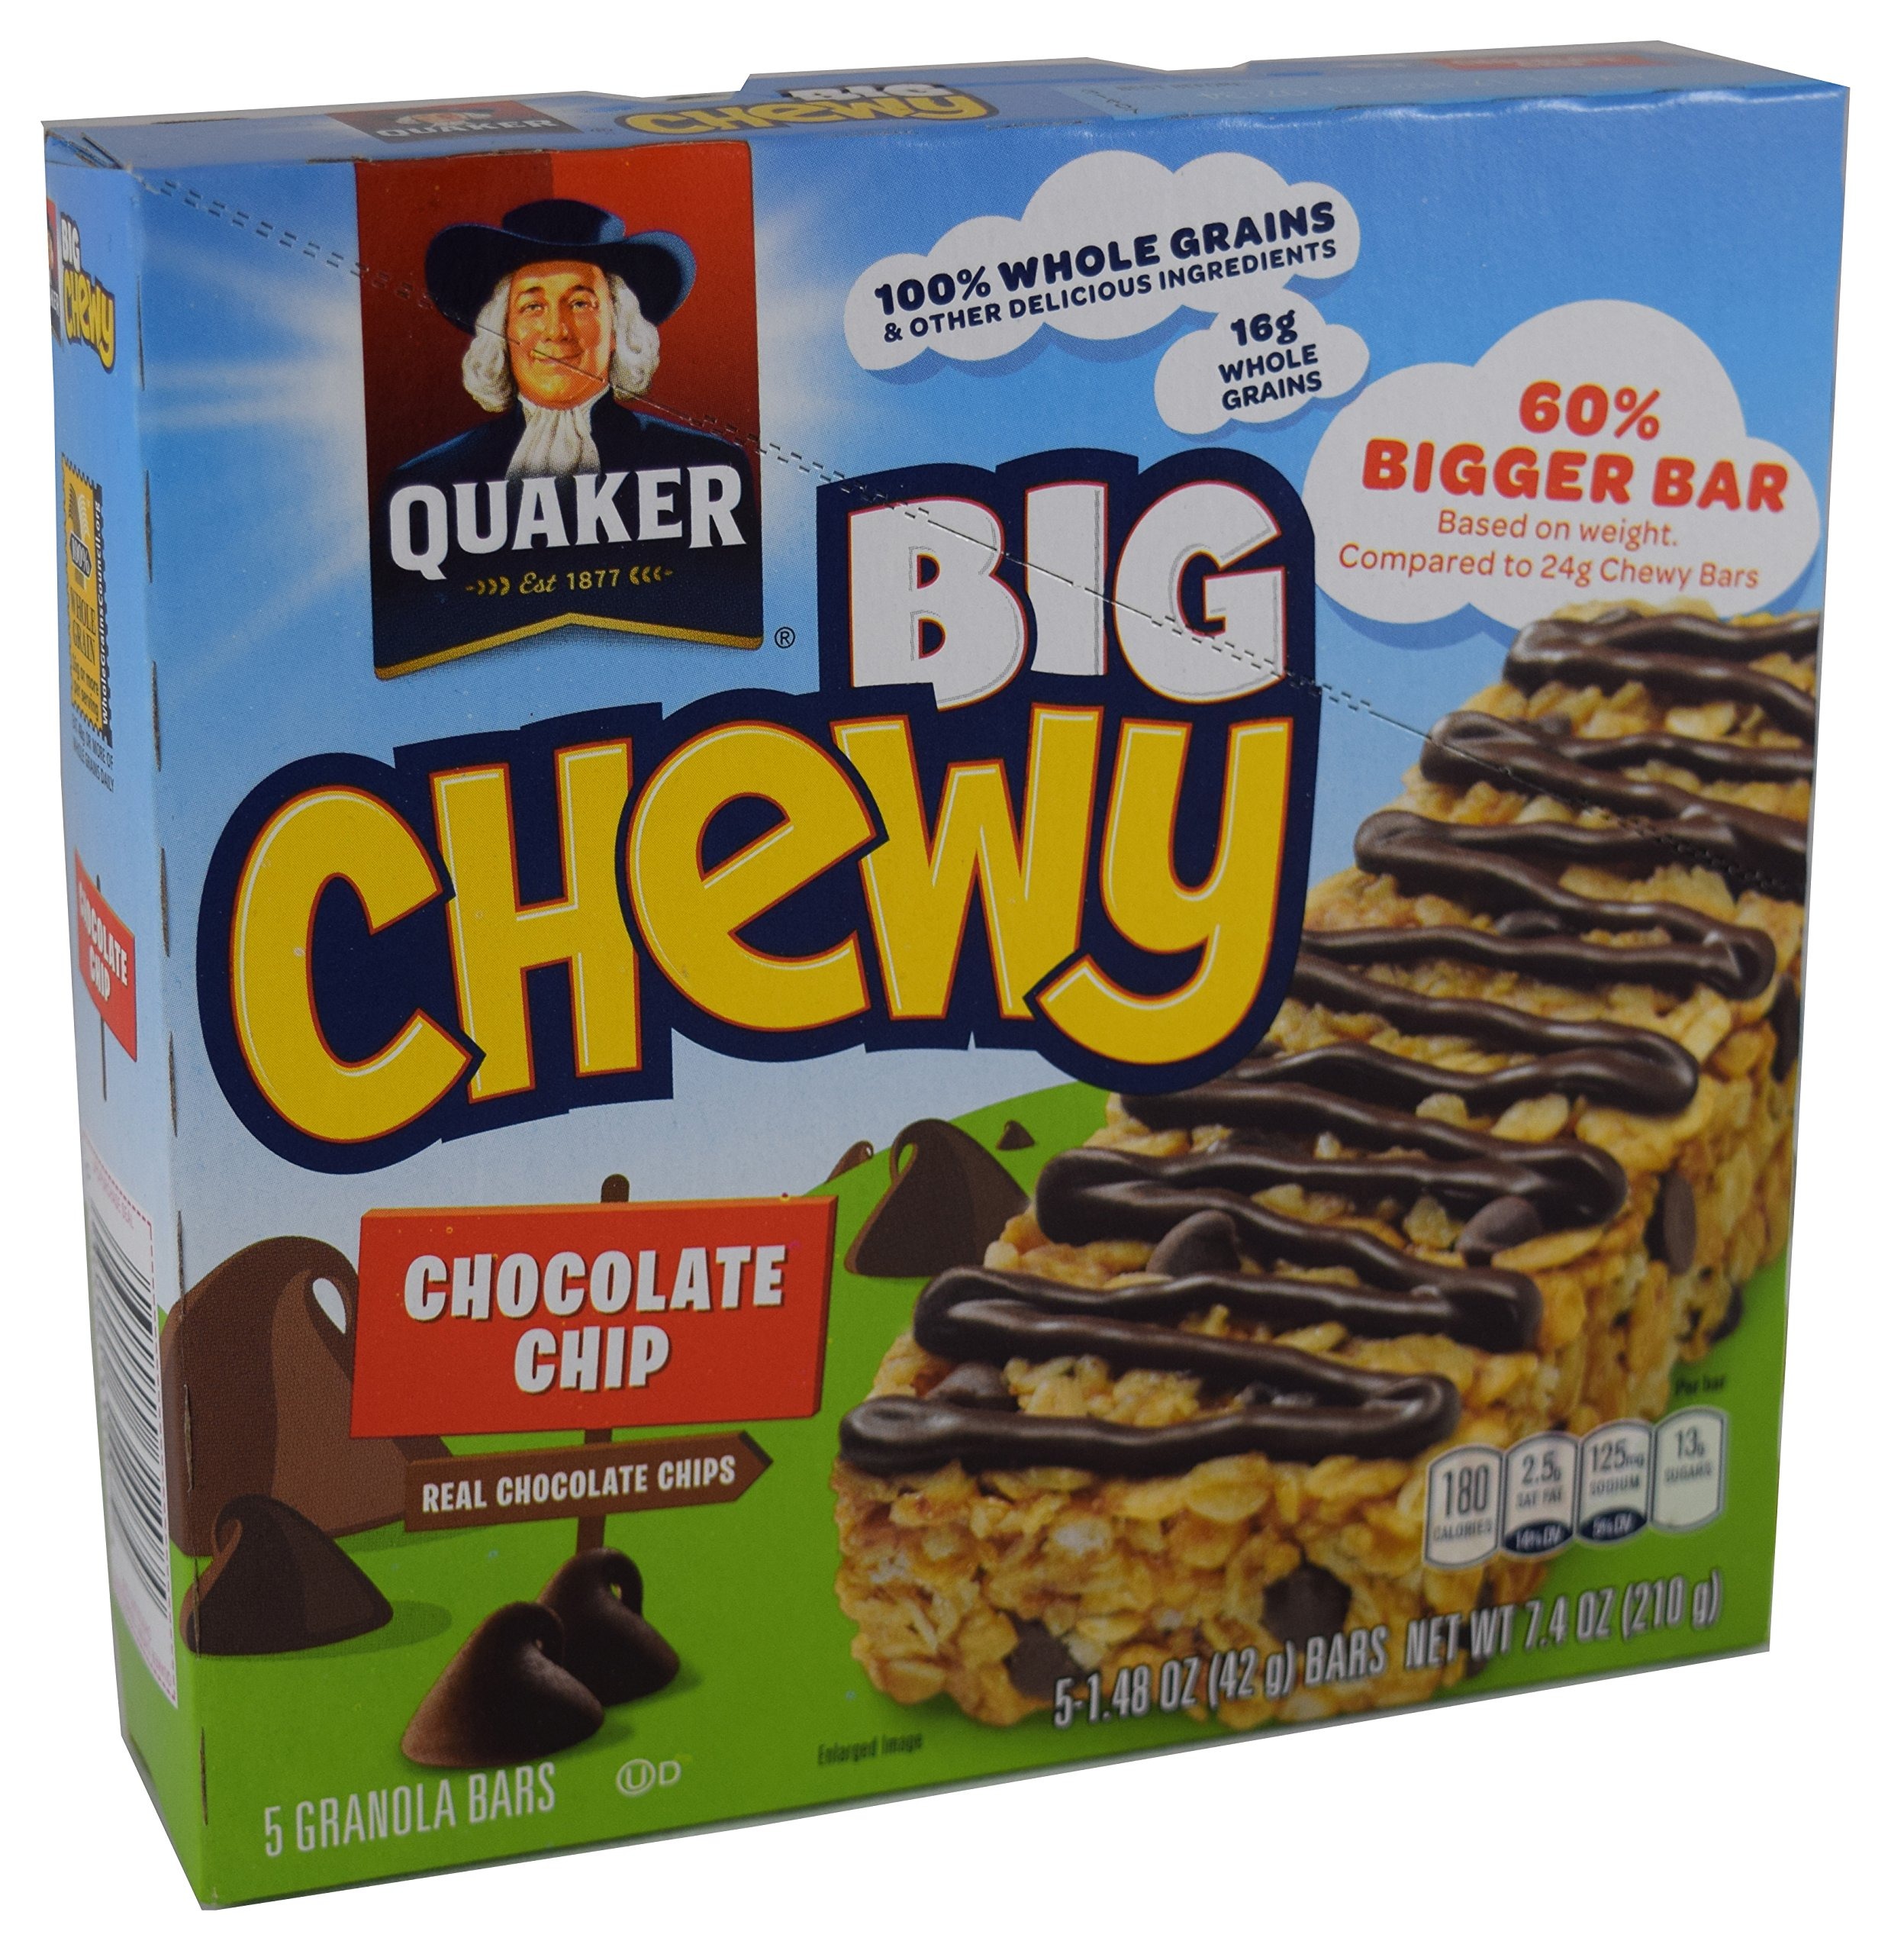
Item Name: QUAKER® BIG CHEWY® GRANOLA BARS
Bullet Point 1: Quaker Big Chewy Chocolate Chip Granola Bars
Bullet Point 2: Includes 6 boxes, each containing 5 bars (30 bars total)
Bullet Point 3: No high fructose corn syrup
Bullet Point 4: Good source of calcium
Value: 44.4
Unit: ounce

Price: 2.99